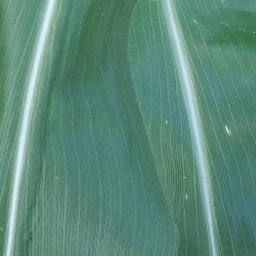
Label: Corn___healthy